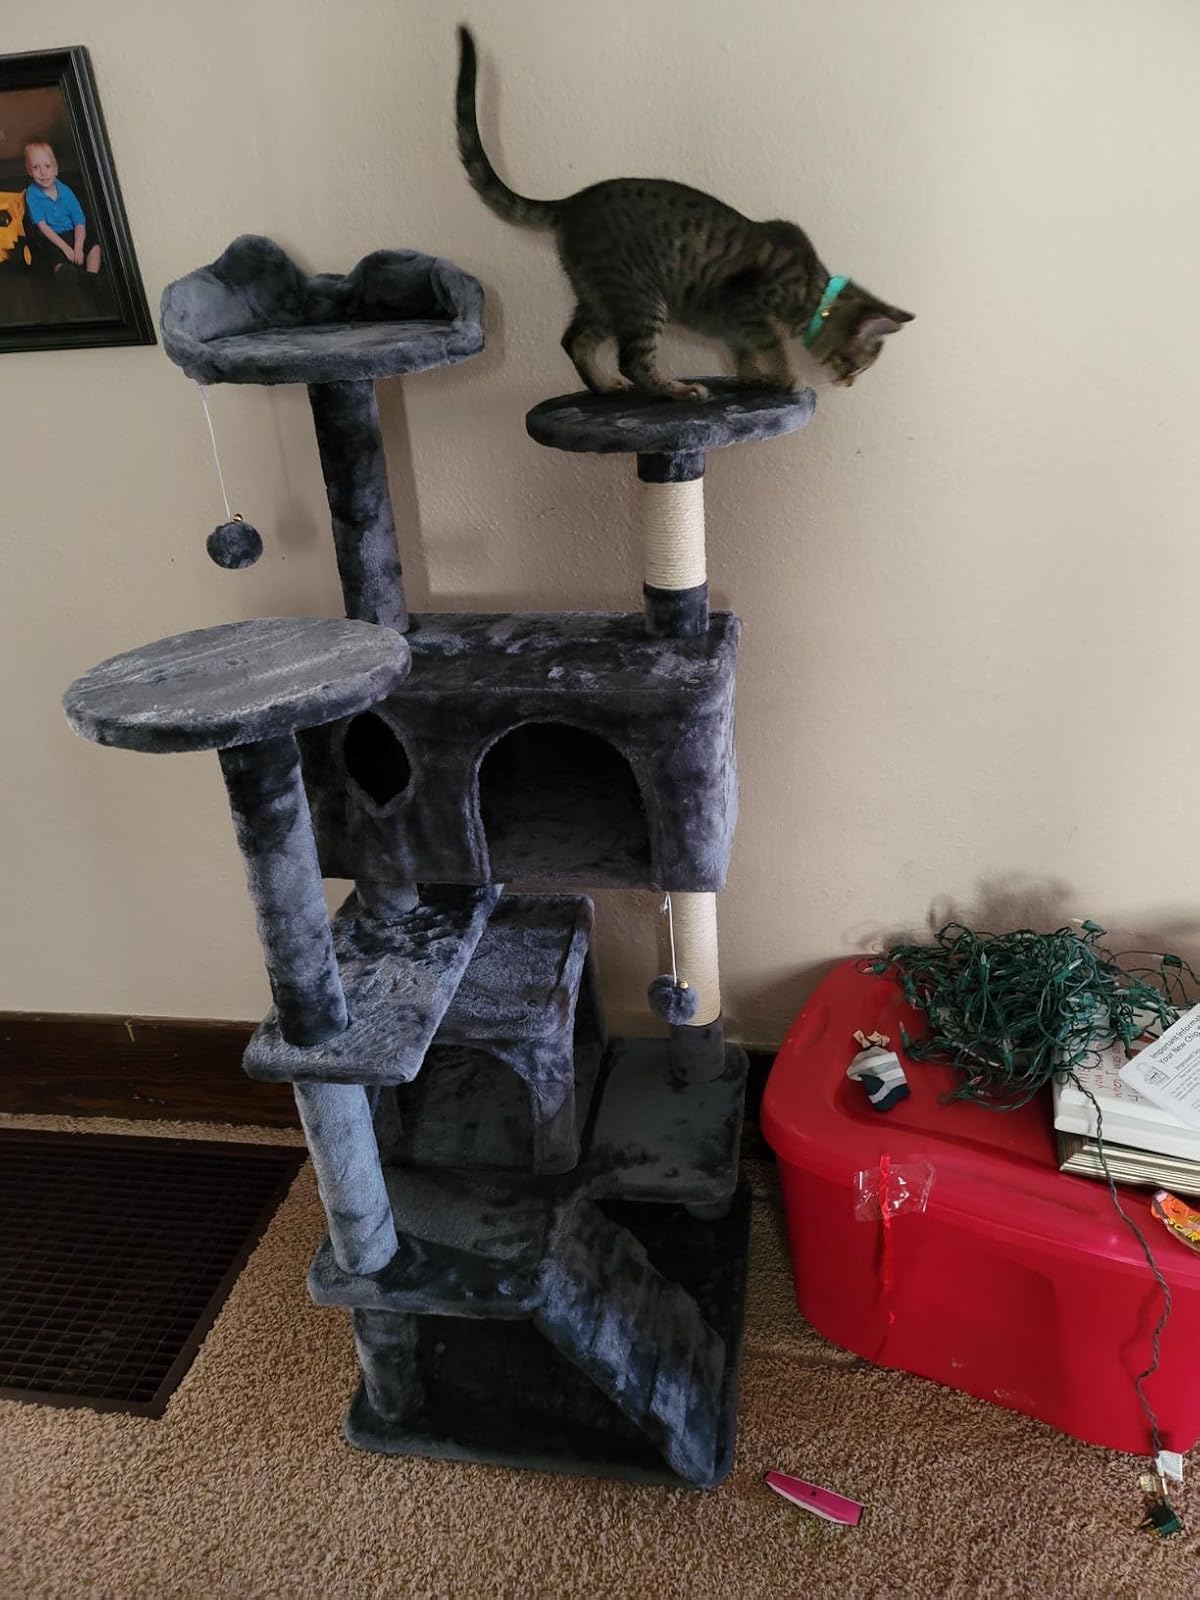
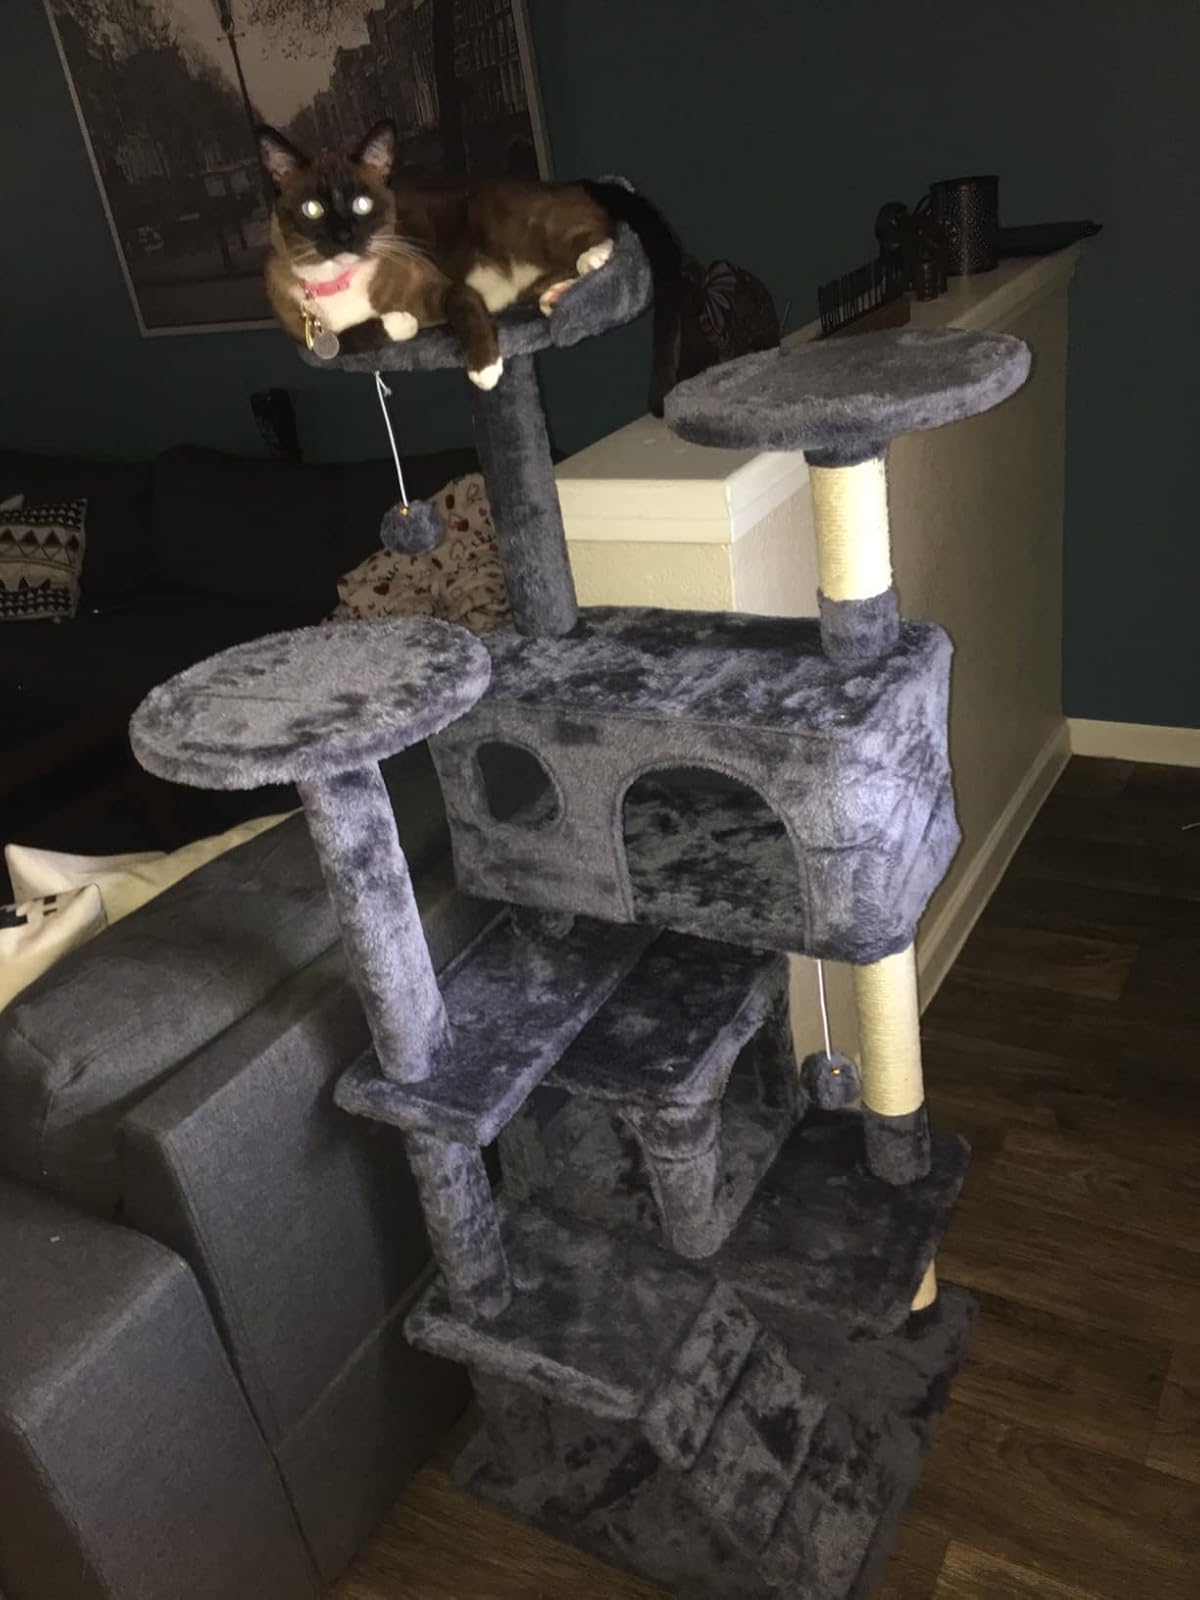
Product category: items_cat tree
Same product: yes